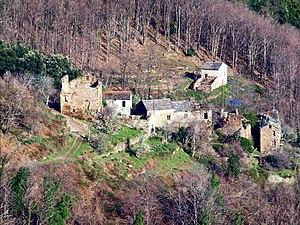
Croce est une commune française située dans la circonscription départementale de la Haute-Corse et le territoire de la collectivité de Corse. Le village appartient à la piève d'Ampugnani, en Castagniccia.